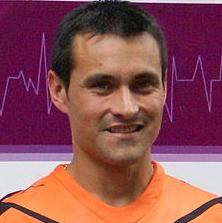
Age: 31